Music of Denmark

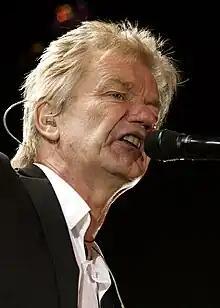
Lars Lilholt

Danish traditional music experienced a renaissance when the Anglo-American folk song wave hit Denmark around 1970. Among the prominent soloists, often composing new songs, were Sebastian, Poul Dissing and Niels Hausgaard. The successful Lars Lilholt Band led by the violinist Lars Lilholt combines the folk music tradition with rock. A new and refreshing combination of techno music and medieval ballads has been provided by the group Sorten Muld since their first recording in 1996.